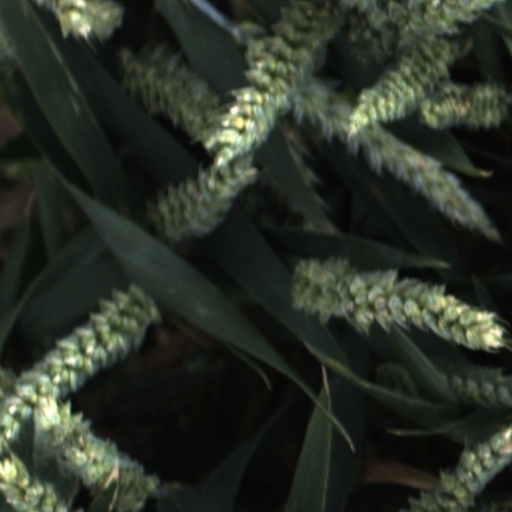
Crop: wheat